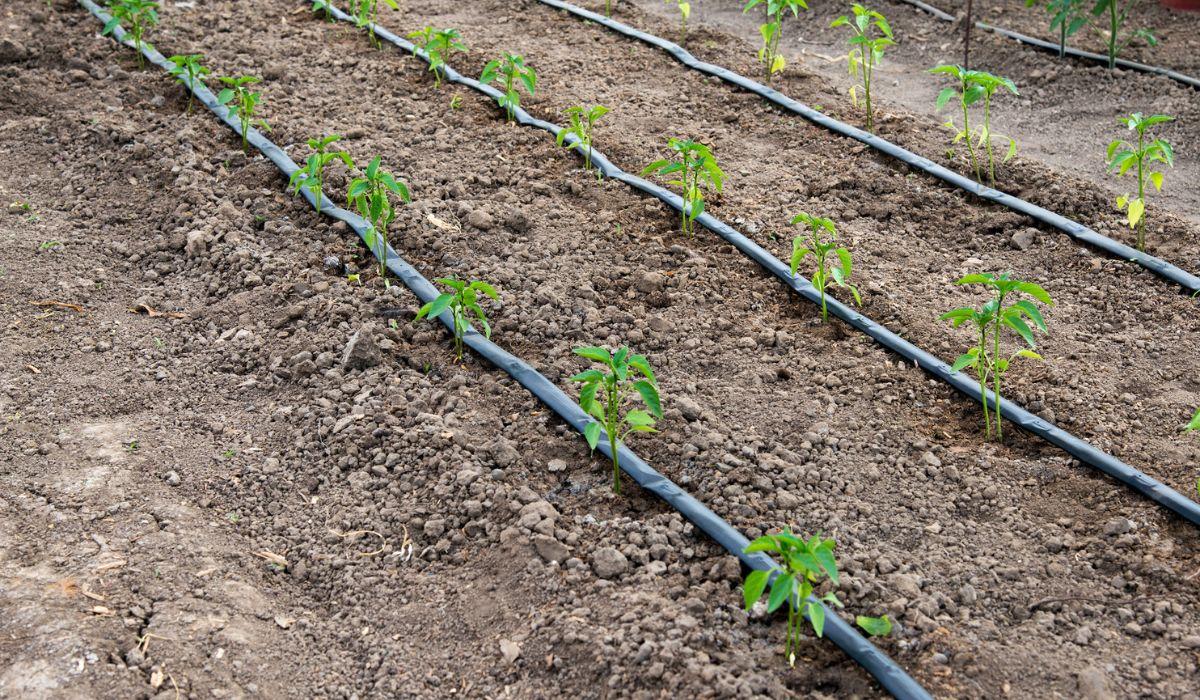
Bustani iliyopandwa mimea michanga inayoonekana kuwa pilipili hoho au mimea mingine ya mboga. Mimea hii imepandwa kwenye safu na karibu na kila safu  kuna mfumo wa umwagiliaji wa matone wenye mirija meusi. Udongo unaonekana kuwa huru na umetayarishwa vizuri kwa kilimo huku mimea ikionyesha ishara ya kuwa vizuri.